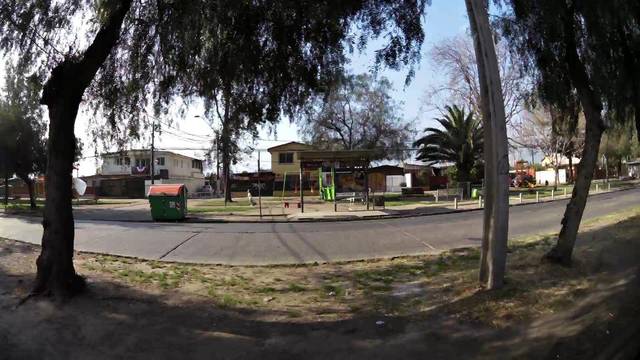
Region: Chile
Coordinates: -33.374, -70.68